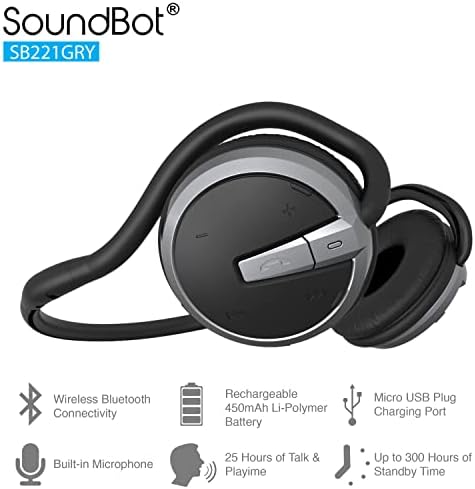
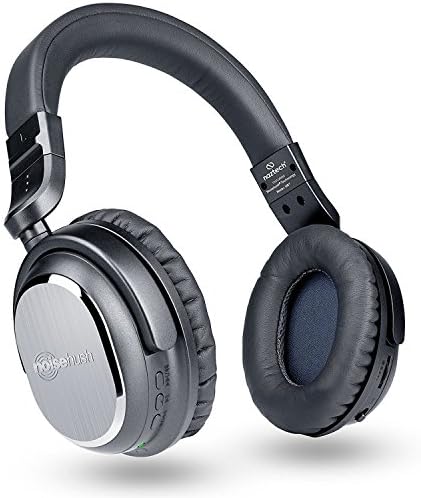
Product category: headphones
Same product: no